Boquillas del Carmen

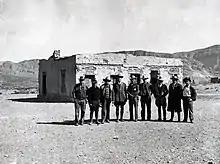
Members of the joint United States and Mexico International Park Commission at Boquillas in 1936.

Around the turn of the 20th century up to 2000 people lived in Boquillas. The principal employment came from industries relating to the production of lead, silver and fluorite ore from nearby mines. Mining ceased in 1919 and the town's population rapidly declined.